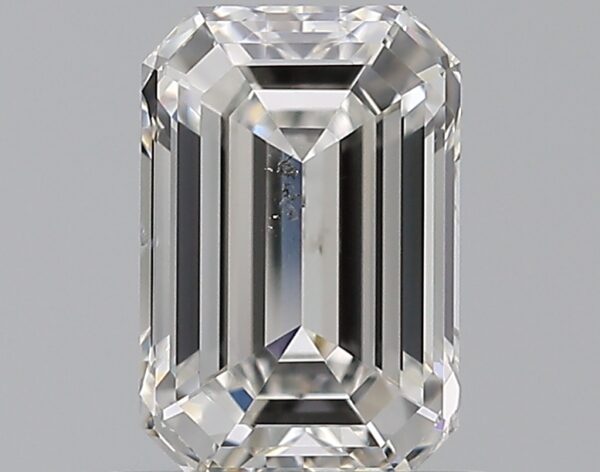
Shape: emerald
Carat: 0.79
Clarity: SI1
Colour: G
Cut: EX
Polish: EX
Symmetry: EX
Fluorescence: F
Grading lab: GIA
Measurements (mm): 6.42 x 4.27 x 2.92